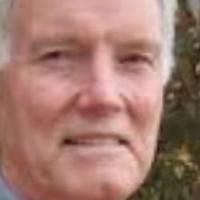
Age group: age 56-65